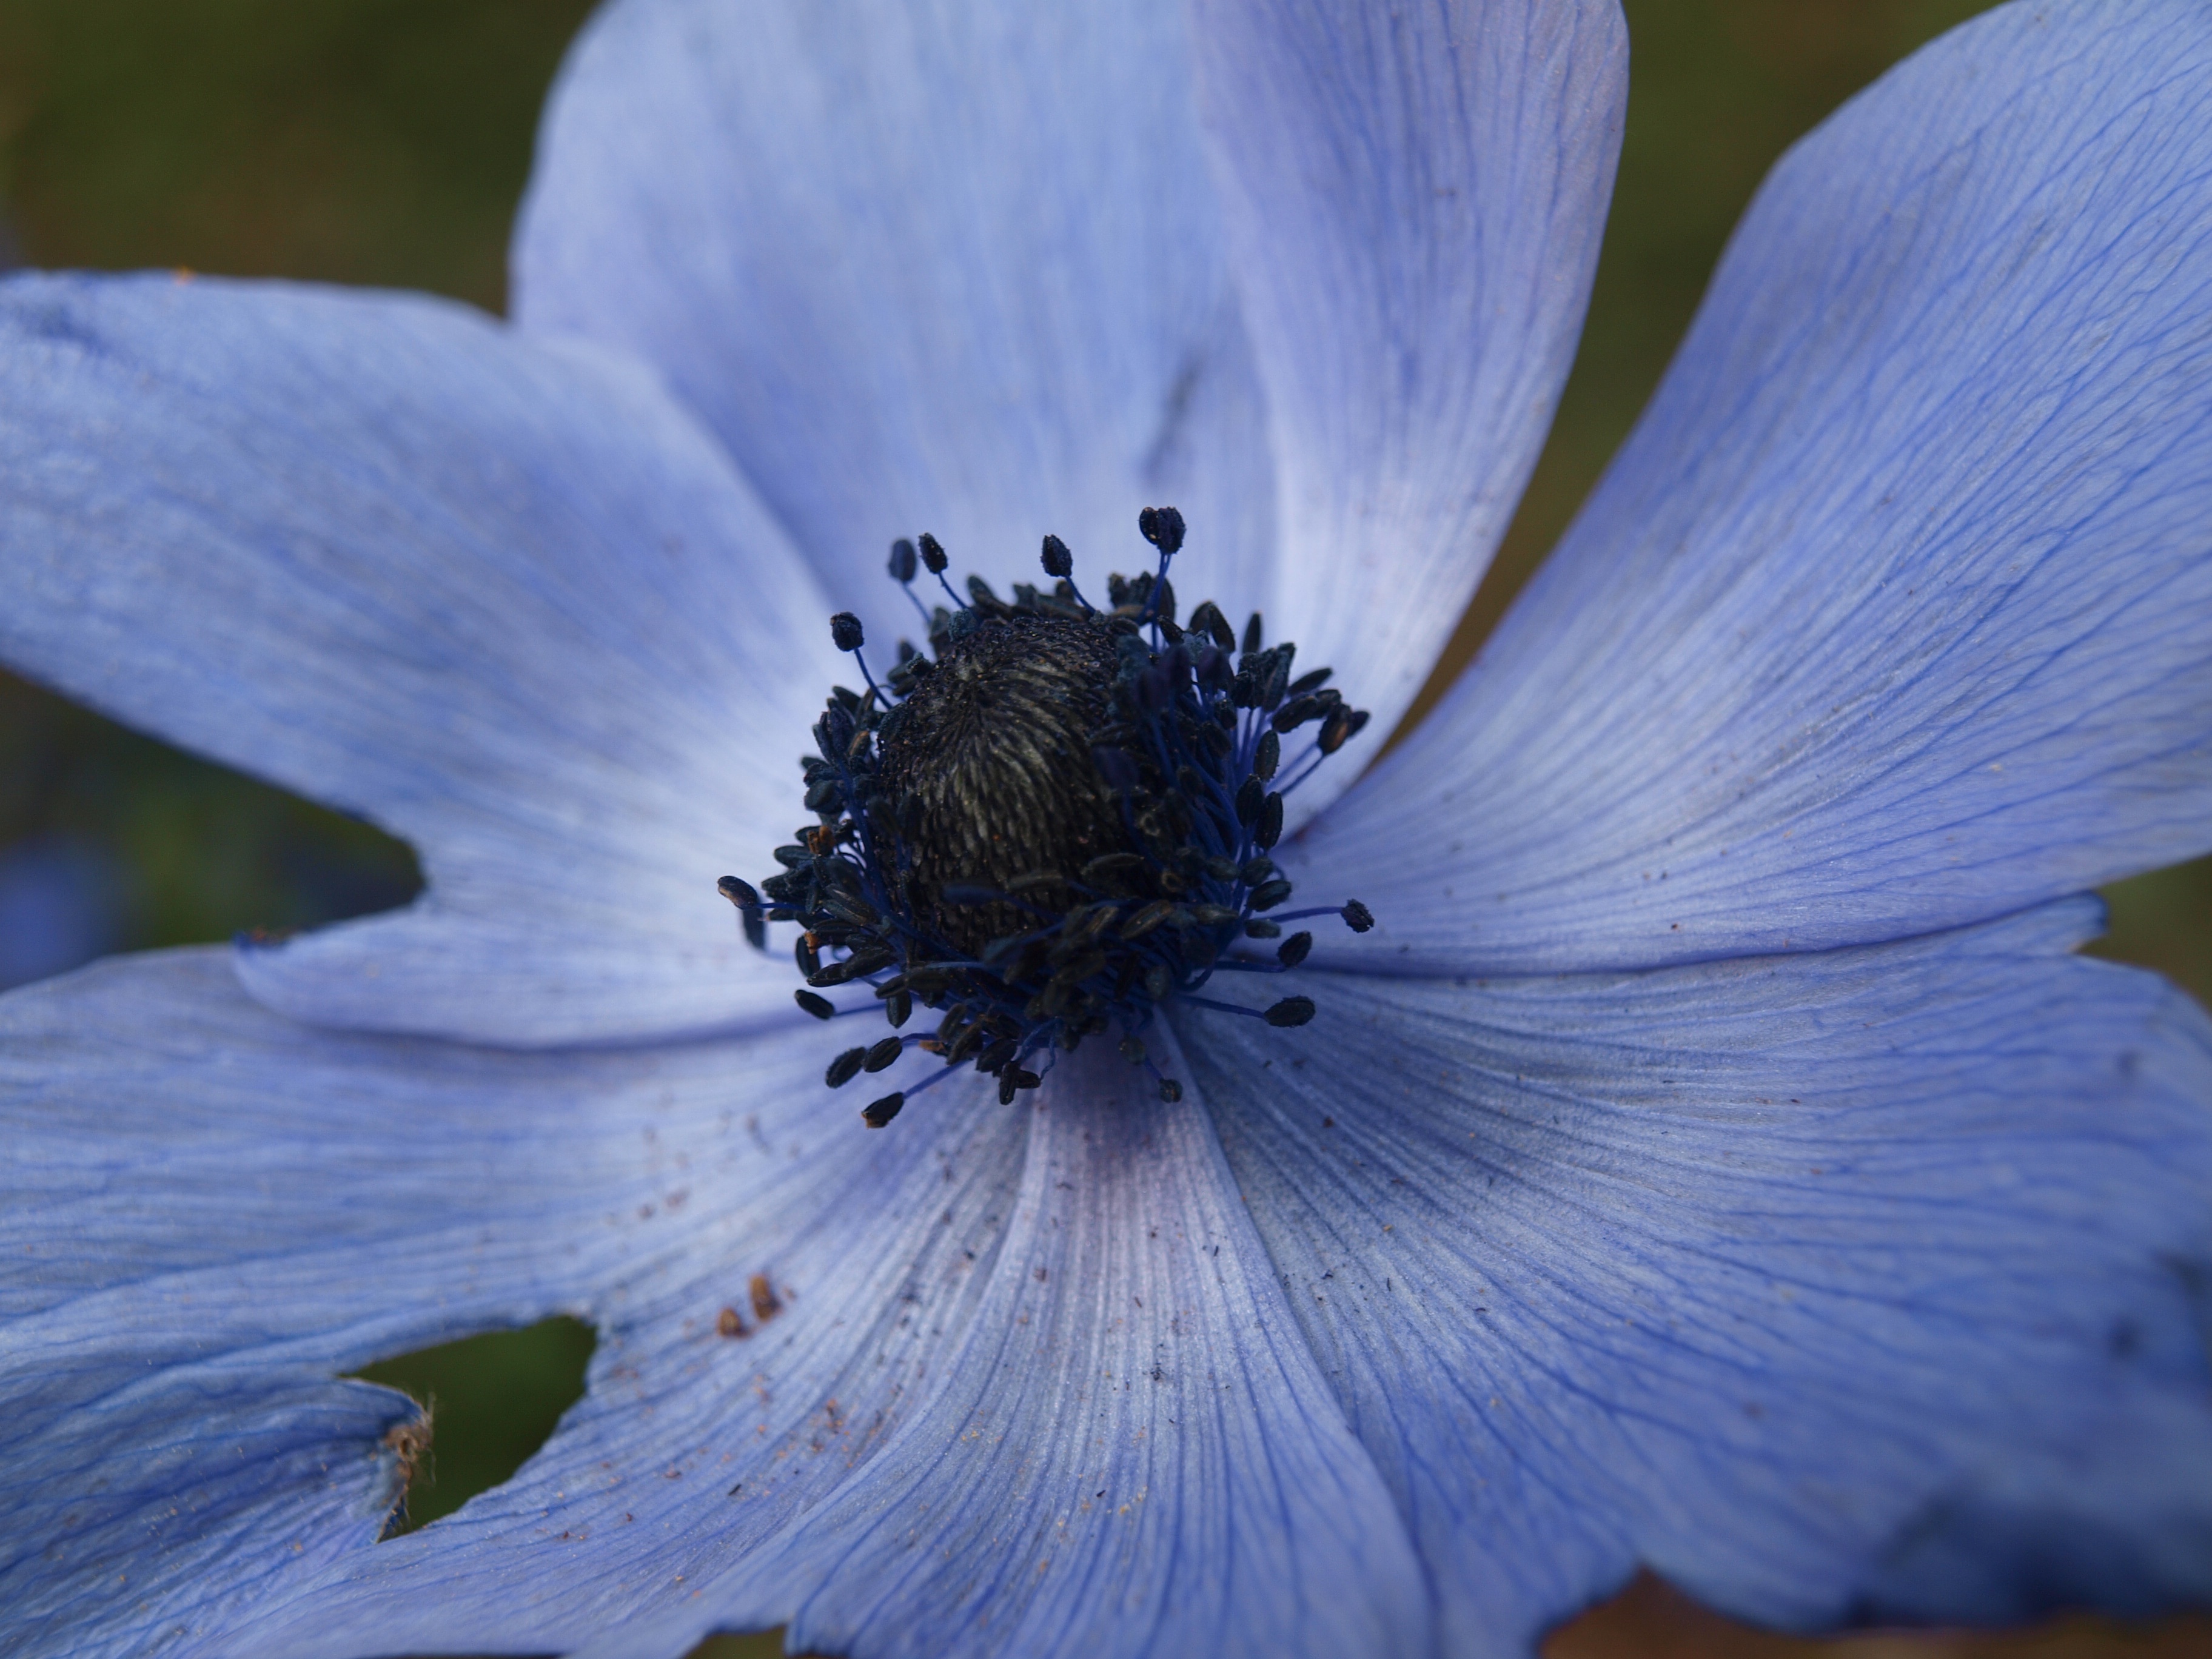
nature, blossom, plant, photography, flower, petal, spring, color, blooming, blue, flora, wildflower, close up, eye, poppy, macro photography, flowering plant, land plant